Mino-Yanagi Station

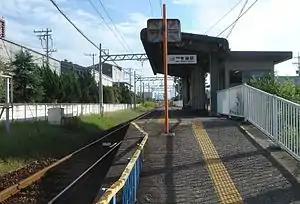
Mino-Yanagi Station in November 2005

is a railway station in the city of Ōgaki, Gifu Prefecture Japan, operated by the private railway operator Yōrō Railway.